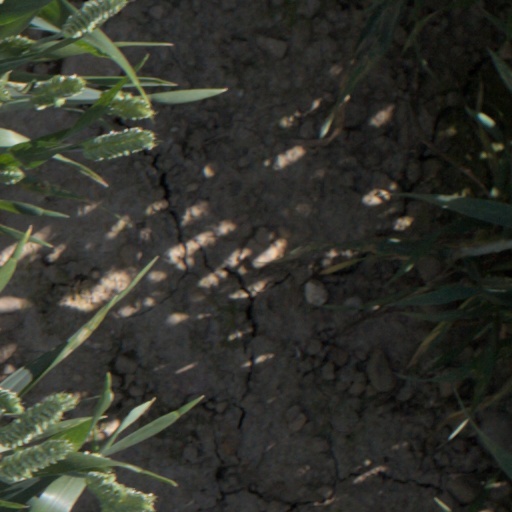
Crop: wheat